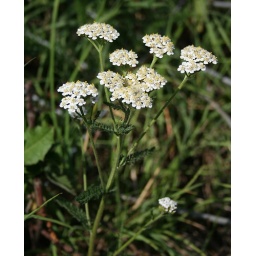
On the waste ground beside my house in Earlston, Scottish Borders